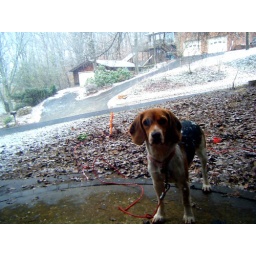
I opened up the wooden door and this is what I found looking in through the glass screen door! poor girl